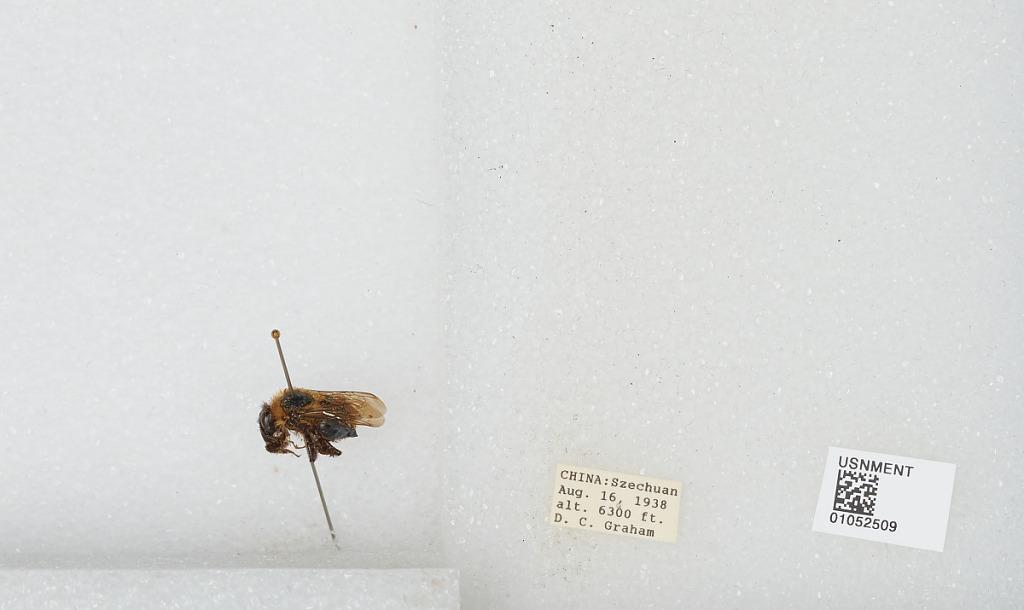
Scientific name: Bombus sp.
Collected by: D. Graham
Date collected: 1938-8-16
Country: China
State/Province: Sichuan